Hectocotylus

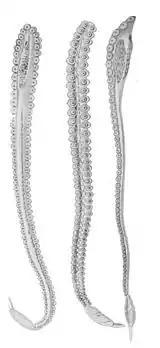
Georges Cuvier's original illustration of an octopus hectocotylus, which he named "Hectocotyle octopodis"

A hectocotylus (: hectocotyli) is one of the arms of male cephalopods that is specialized to store and transfer spermatophores to the female. Structurally, hectocotyli are muscular hydrostats. Depending on the species, the male may use it merely as a conduit to the female, analogously to a penis in other animals, or he may wrench it off and present it to the female.